Gigi Hadid

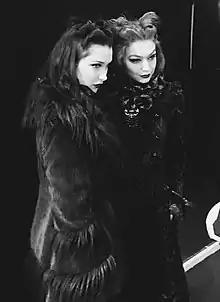
Hadid with her sister, Bella, at the Anna Sui Fall Winter 2017 show at New York Fashion Week, Skylight Clarkston Square, February 15, 2017

Hadid started off the Spring/Summer campaign season starring in Fendi and Moschino campaigns. She also was the face of the S/S 2017 campaign for Max Mara accessories, Stuart Weitzman and DSQUARED. The second Tommy Hilfiger and Hadid ready-to-wear collection was presented in February 2017 for the Spring season. She was the photographer of the Versus (Versace) Spring/Summer 2017 campaign which featured her then-boyfriend, singer Zayn Malik, and model Adwoa Aboah. She also photographed a special summer edition of "V Magazine" titled "Gigi's Journal", which featured Polaroids of fashion industry colleagues, celebrities and close friends.